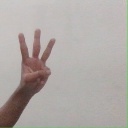
अक्षर: व